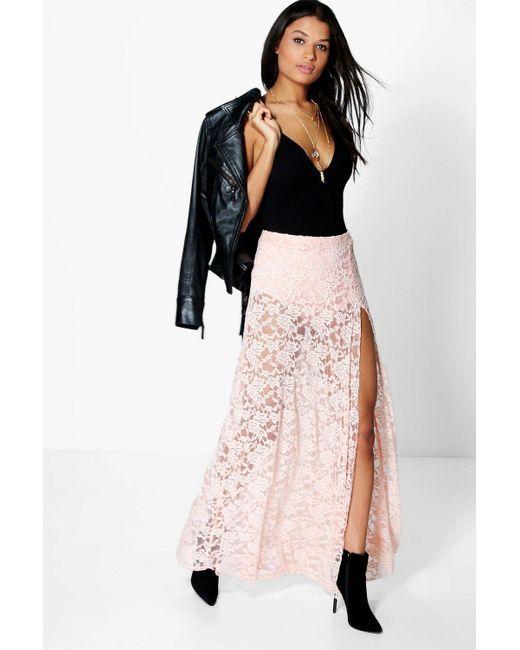
Damen rosa Spitzenmuster lässiger Kleiderrock